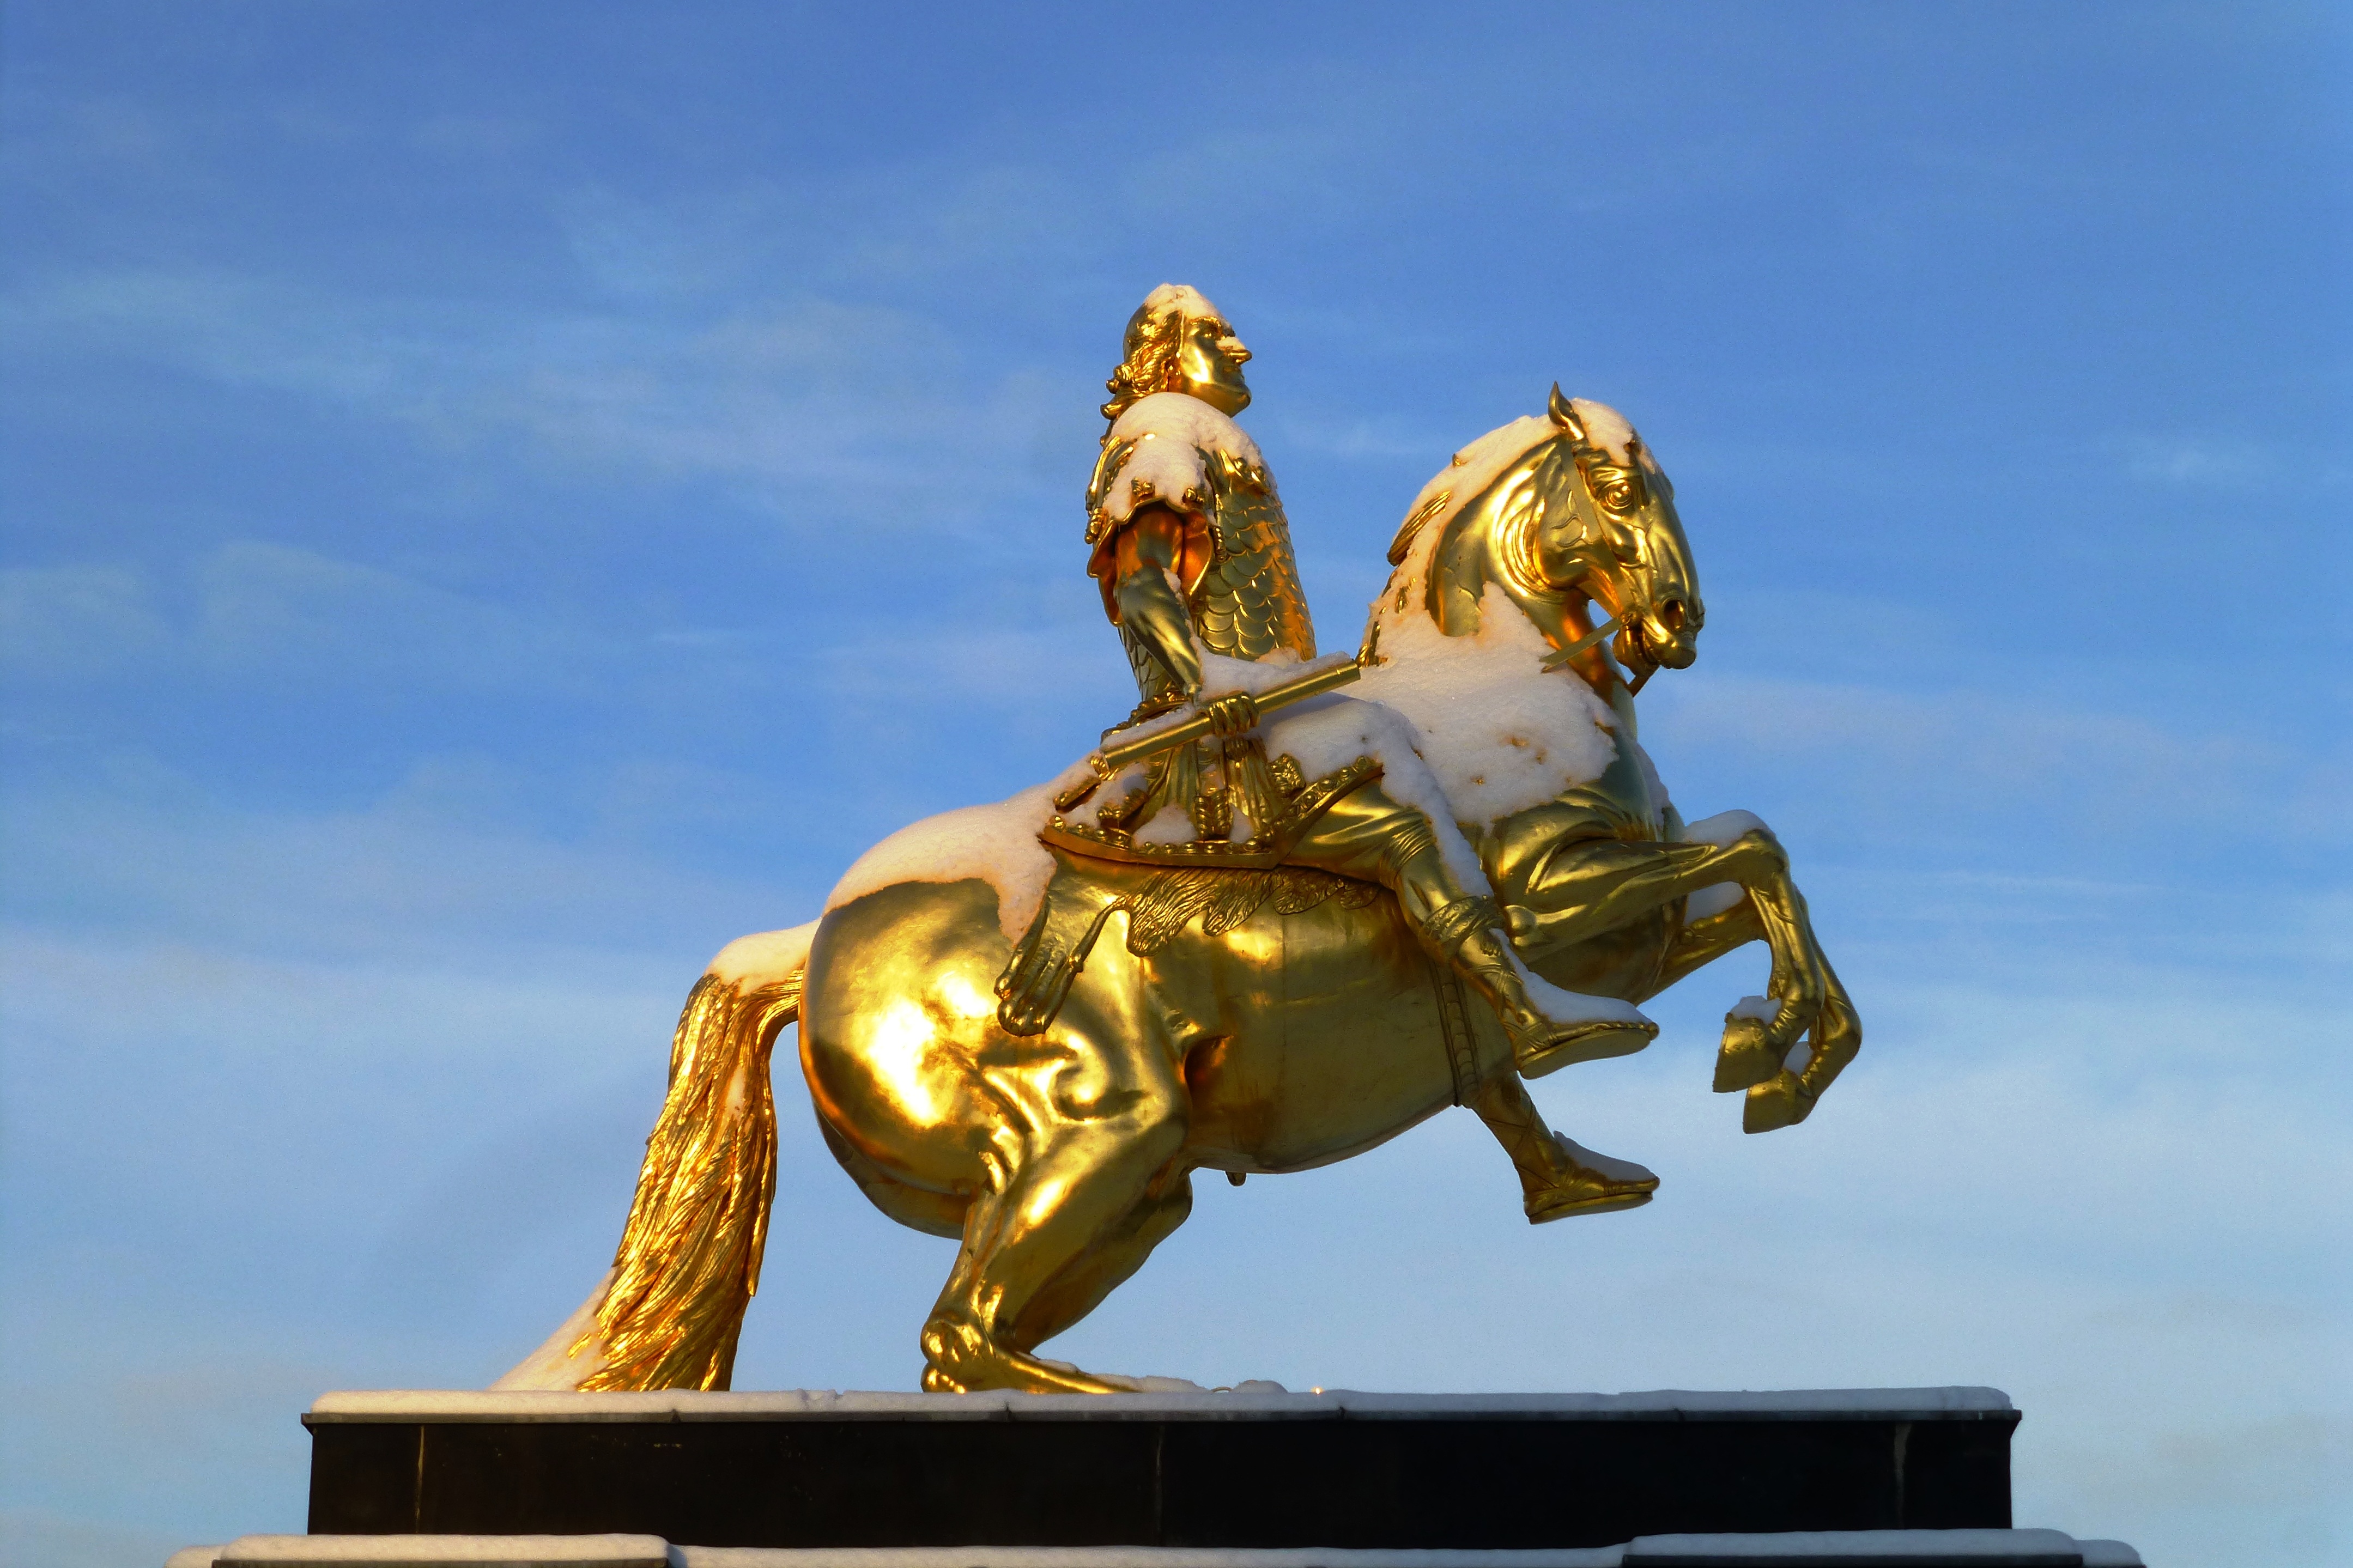
winter, monument, statue, horse, places of interest, sculpture, art, gold, saxony, dresden, mythology, reiter, bronze sculpture, equestrian statue, golden rider, august the strong, prince elector